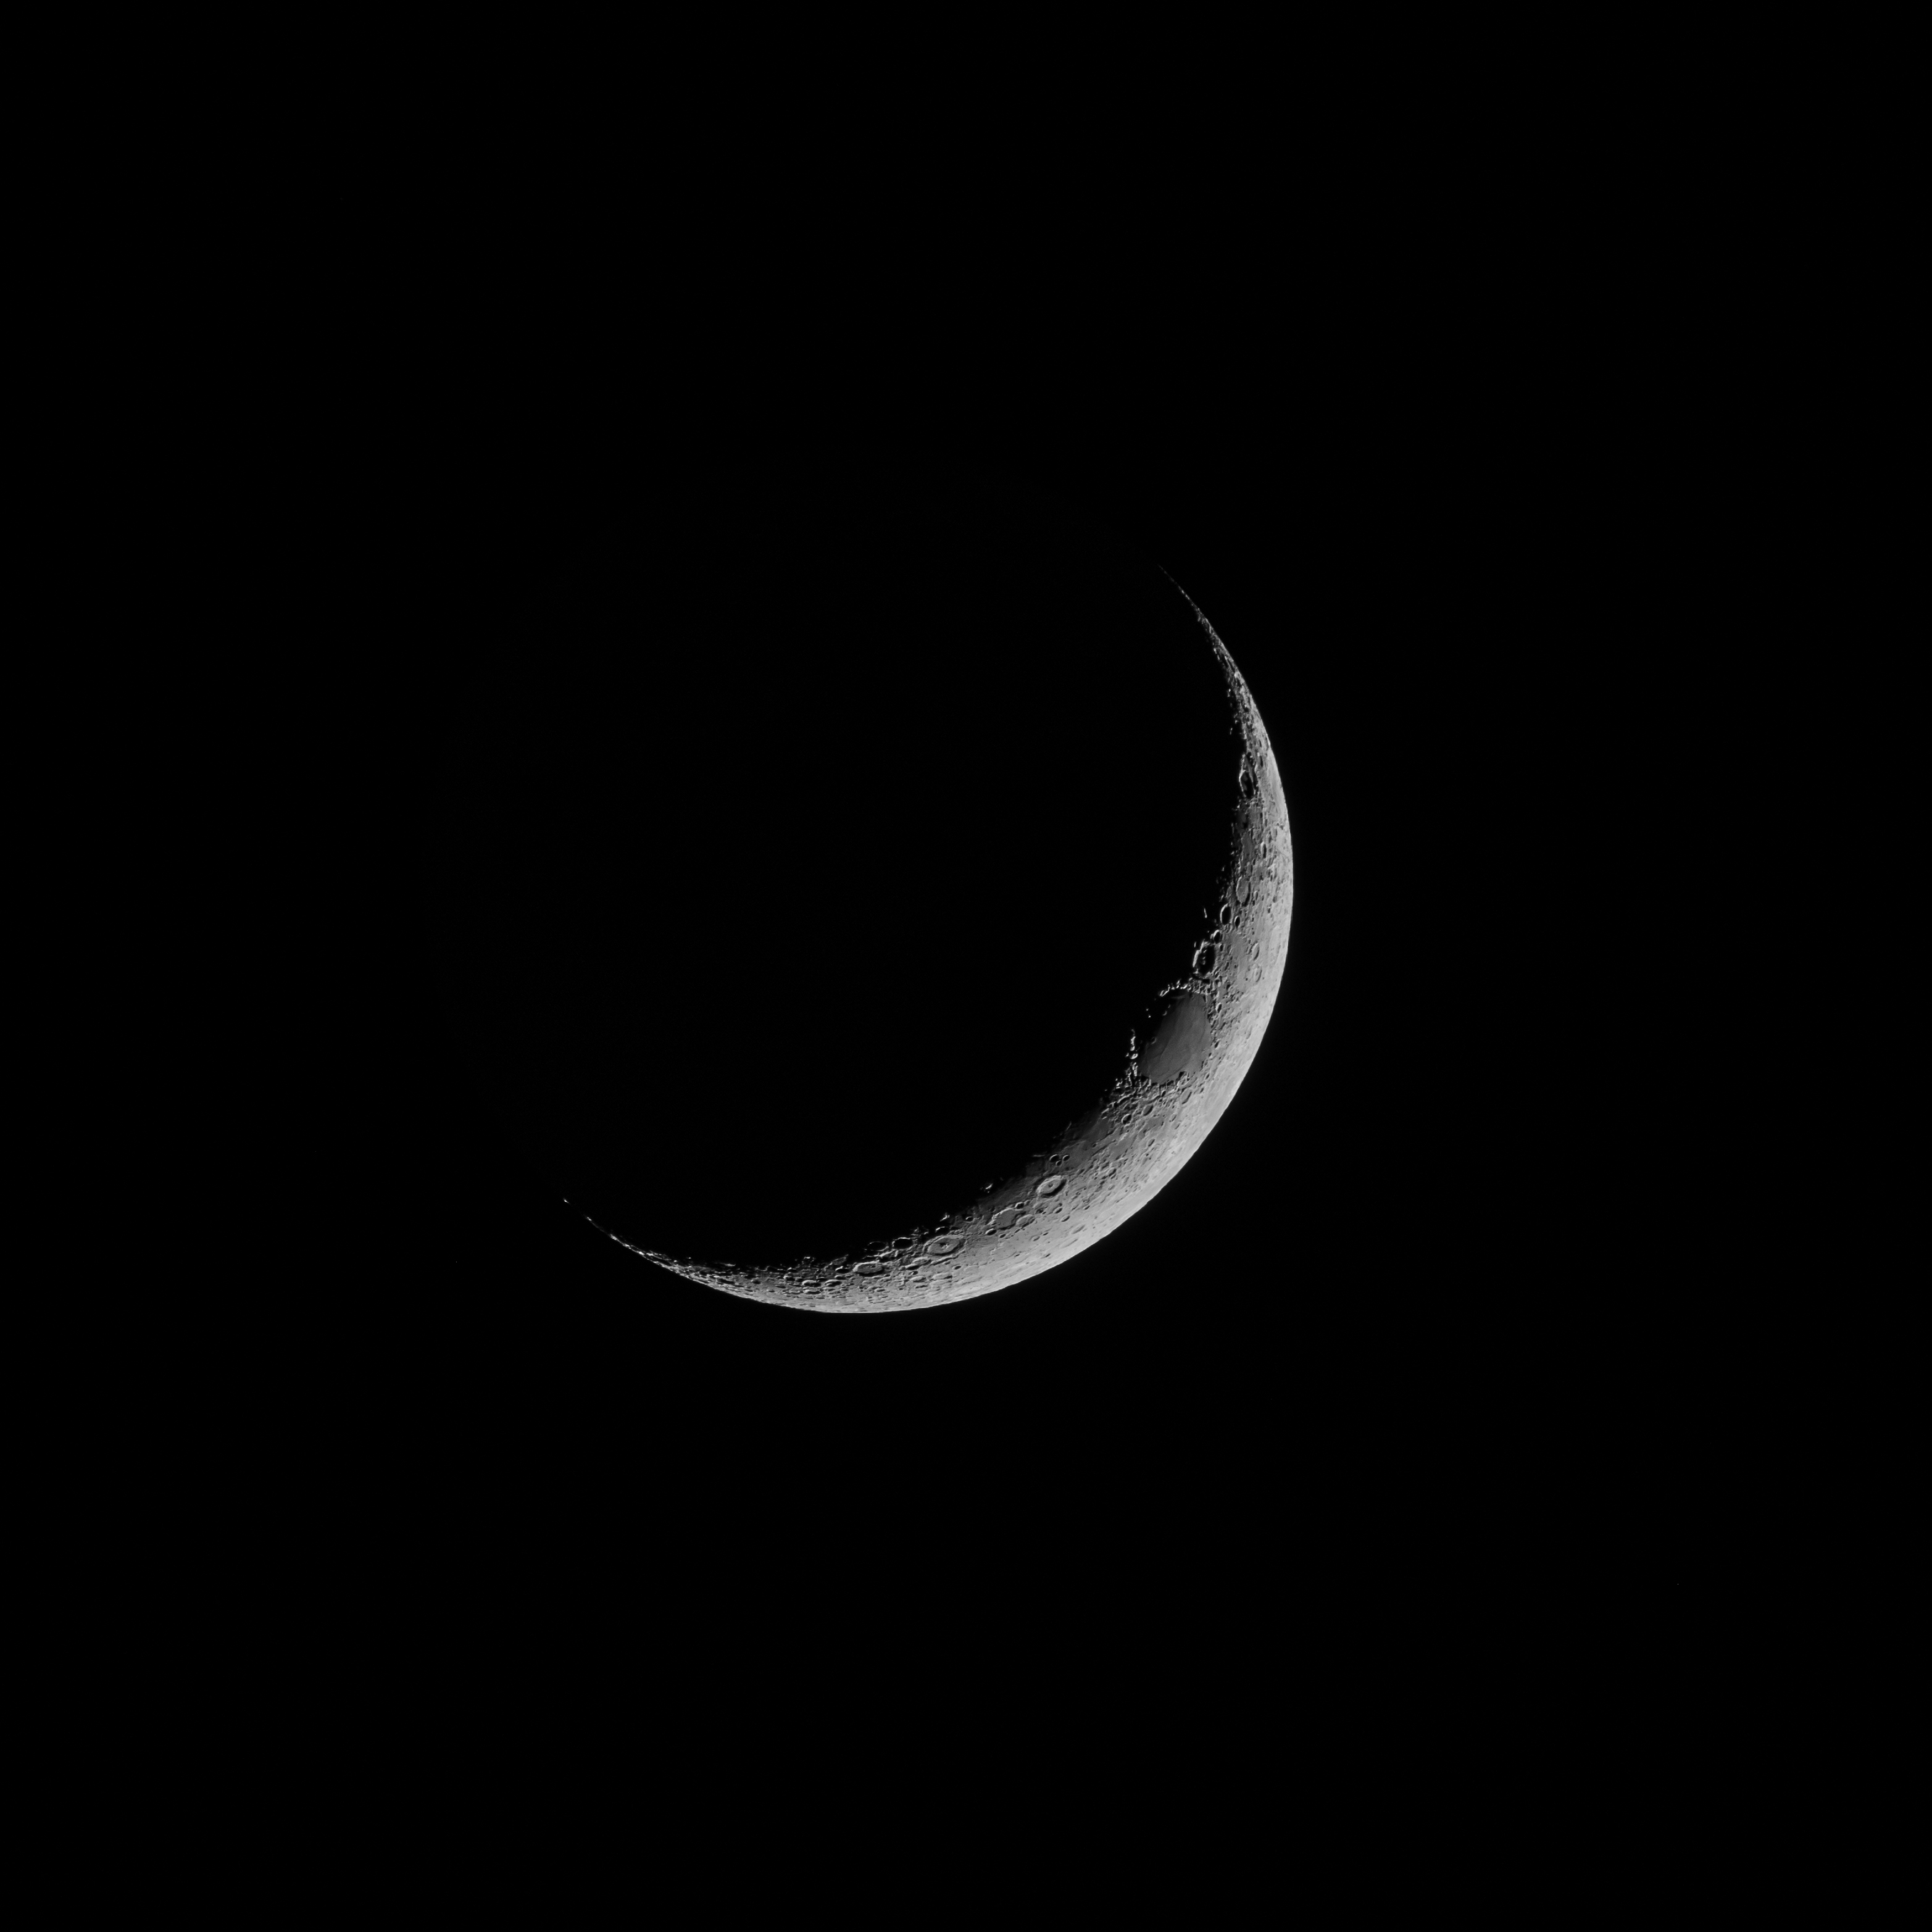
crescent, moon, black, black and white, symbol, atmosphere, astronomical object, darkness, monochrome photography, sky, monochrome, celestial event, stock photography, night, photography, space, midnight, eclipse